Danger Woman

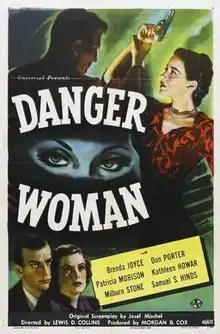
Theatrical release poster

Danger Woman is a 1946 American crime film directed by Lewis D. Collins and written by Josef Mischel. The film stars Don Porter, Brenda Joyce, Patricia Morison, Milburn Stone, Samuel S. Hinds and Kathleen Howard. It was released on July 12, 1946 by Universal Pictures.